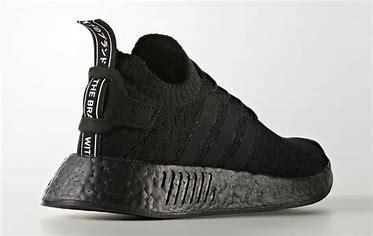
Brand: Adidas
Model: NMD R2